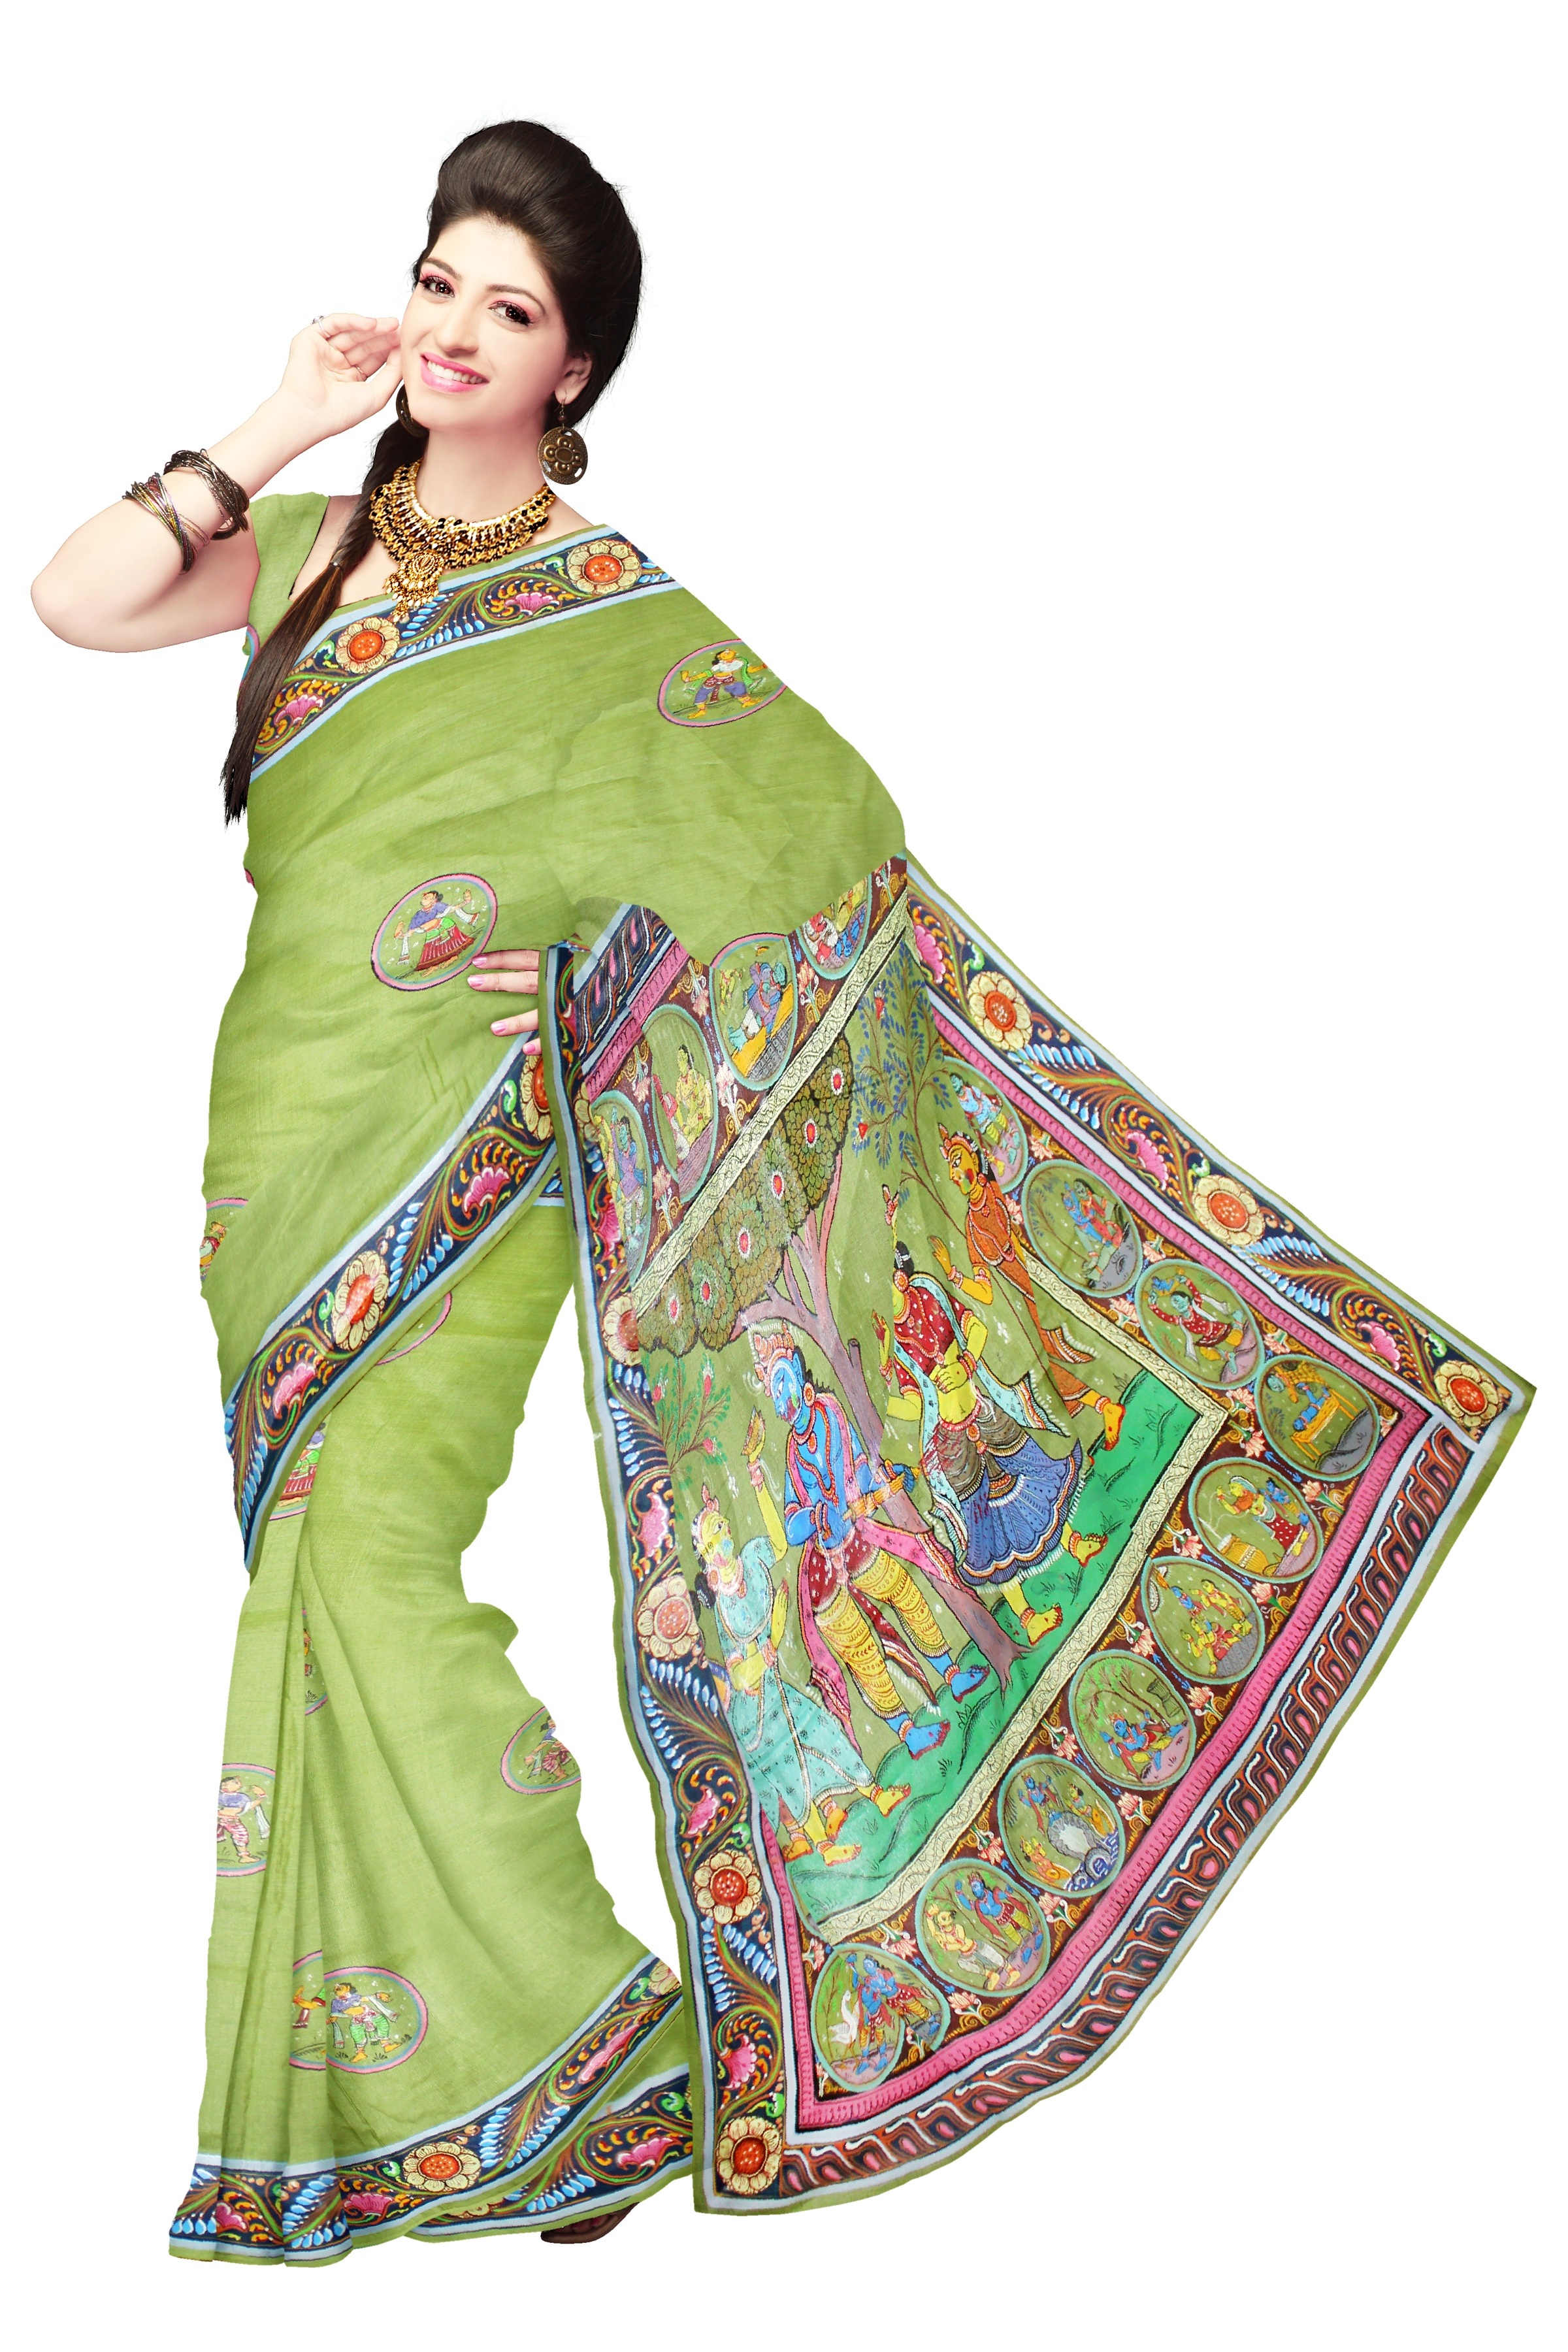
woman, pattern, model, green, fashion, clothing, textile, art, saree, dress, peach, sari, magenta, cotton, indian, silk, gown, blouse, sleeve